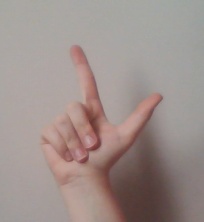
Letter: laam